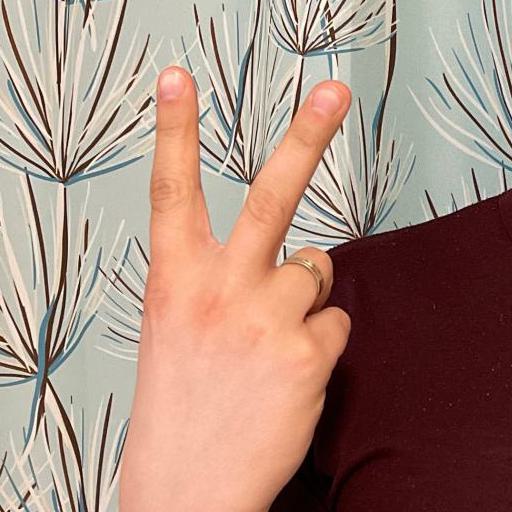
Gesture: peace_inverted